Resistance (Star Wars)

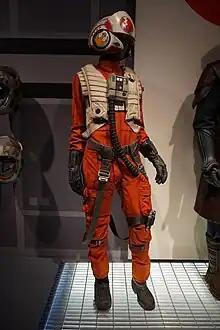
Resistance fighter pilot's X-Wing jumpsuit from "Episode VII"

As depicted in the 2015 film, "", the Resistance is in a desperate race with the First Order to find the location of Luke Skywalker, the last Jedi. General Leia Organa hopes to recruit her brother back into the fight, while Kylo Ren of the First Order seeks to eliminate him, though Supreme Leader Snoke, leader of the First Order and Kylo Ren's master, only seeks to prevent the Resistance from reaching him first. This culminates in General Organa dispatching agent Poe Dameron to Jakku to recover part of a navigational star map to the first Jedi temple from an old ally, Lor San Tekka, where Skywalker is believed to be residing, though Ren intercepts Dameron and captures him, killing San Tekka in the process. Dameron's droid, BB-8, is able to escape with the map. Dameron is tortured for information but can escape with the aid of defector stormtrooper FN-2187, whom Dameron dubs Finn. They crash and land back on Jakku, where Dameron is presumed dead, though Finn finds the droid BB-8 in the company of local scavenger Rey. When the two are seen together, they are marked by First Order stormtroopers and forced to escape Jakku together aboard the "Millennium Falcon", which is docked in a local establishment.